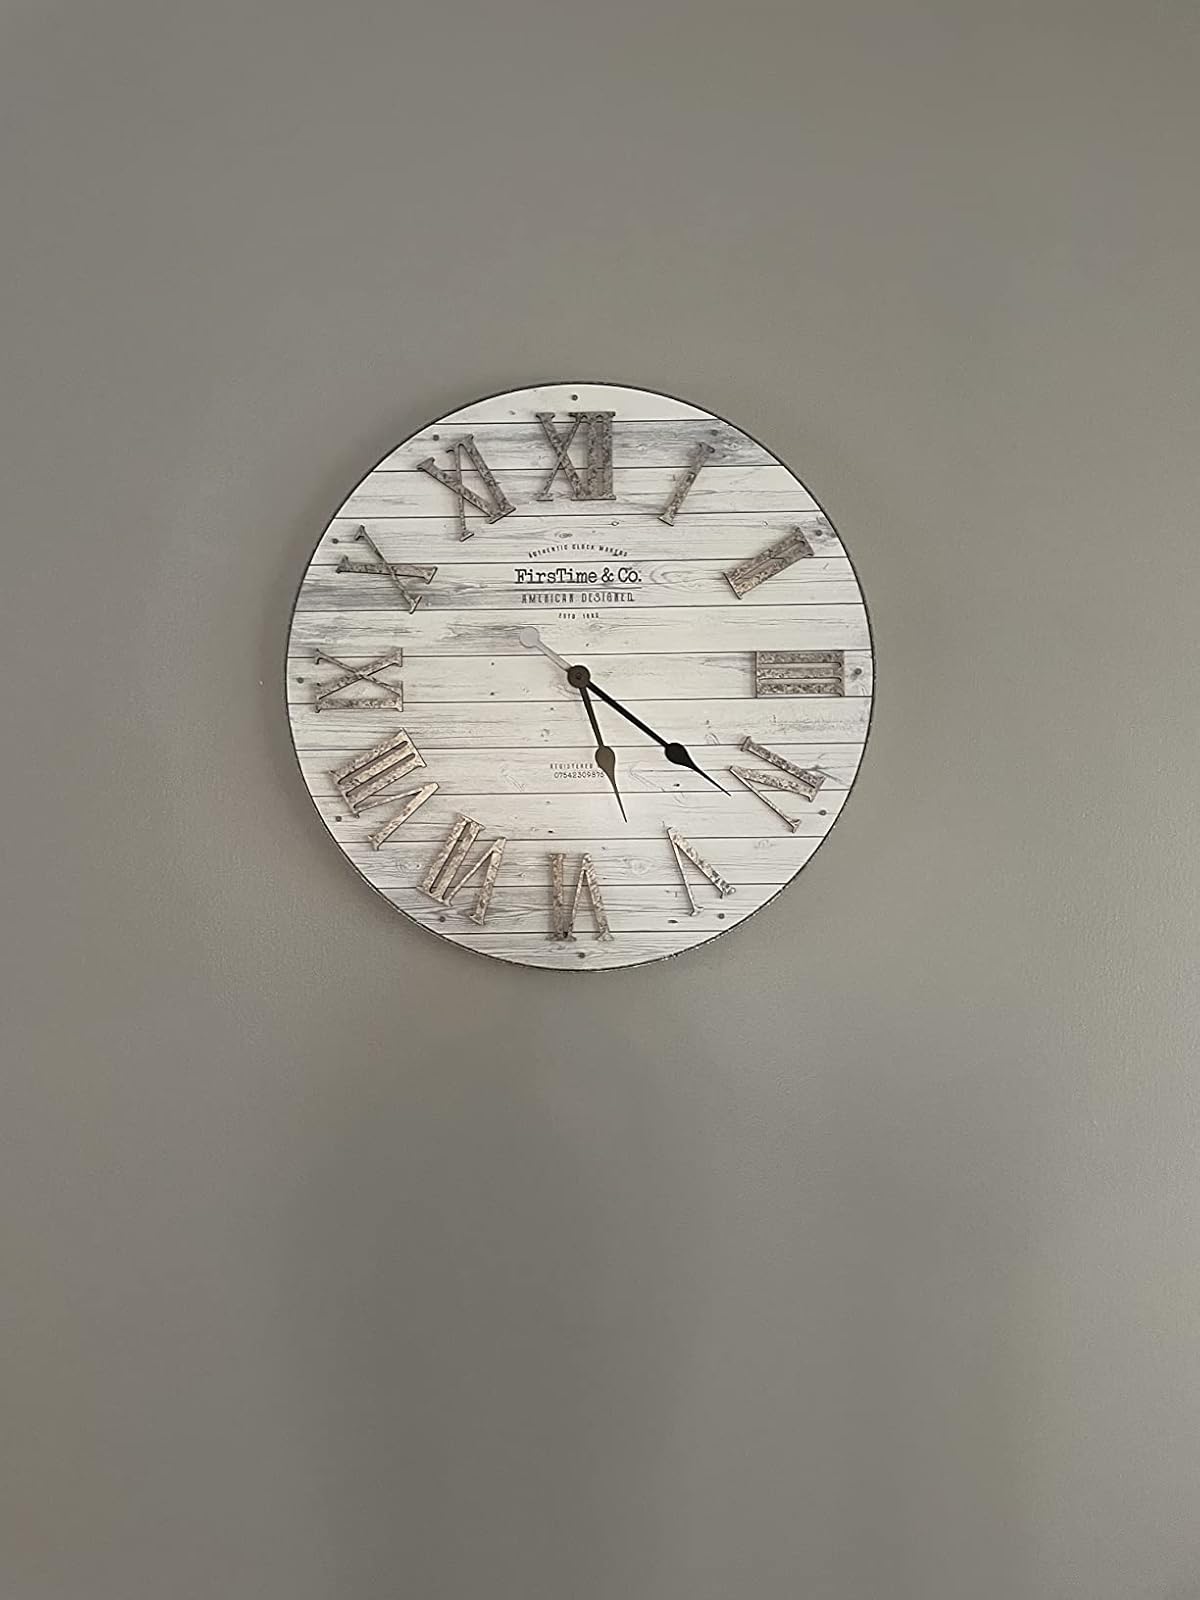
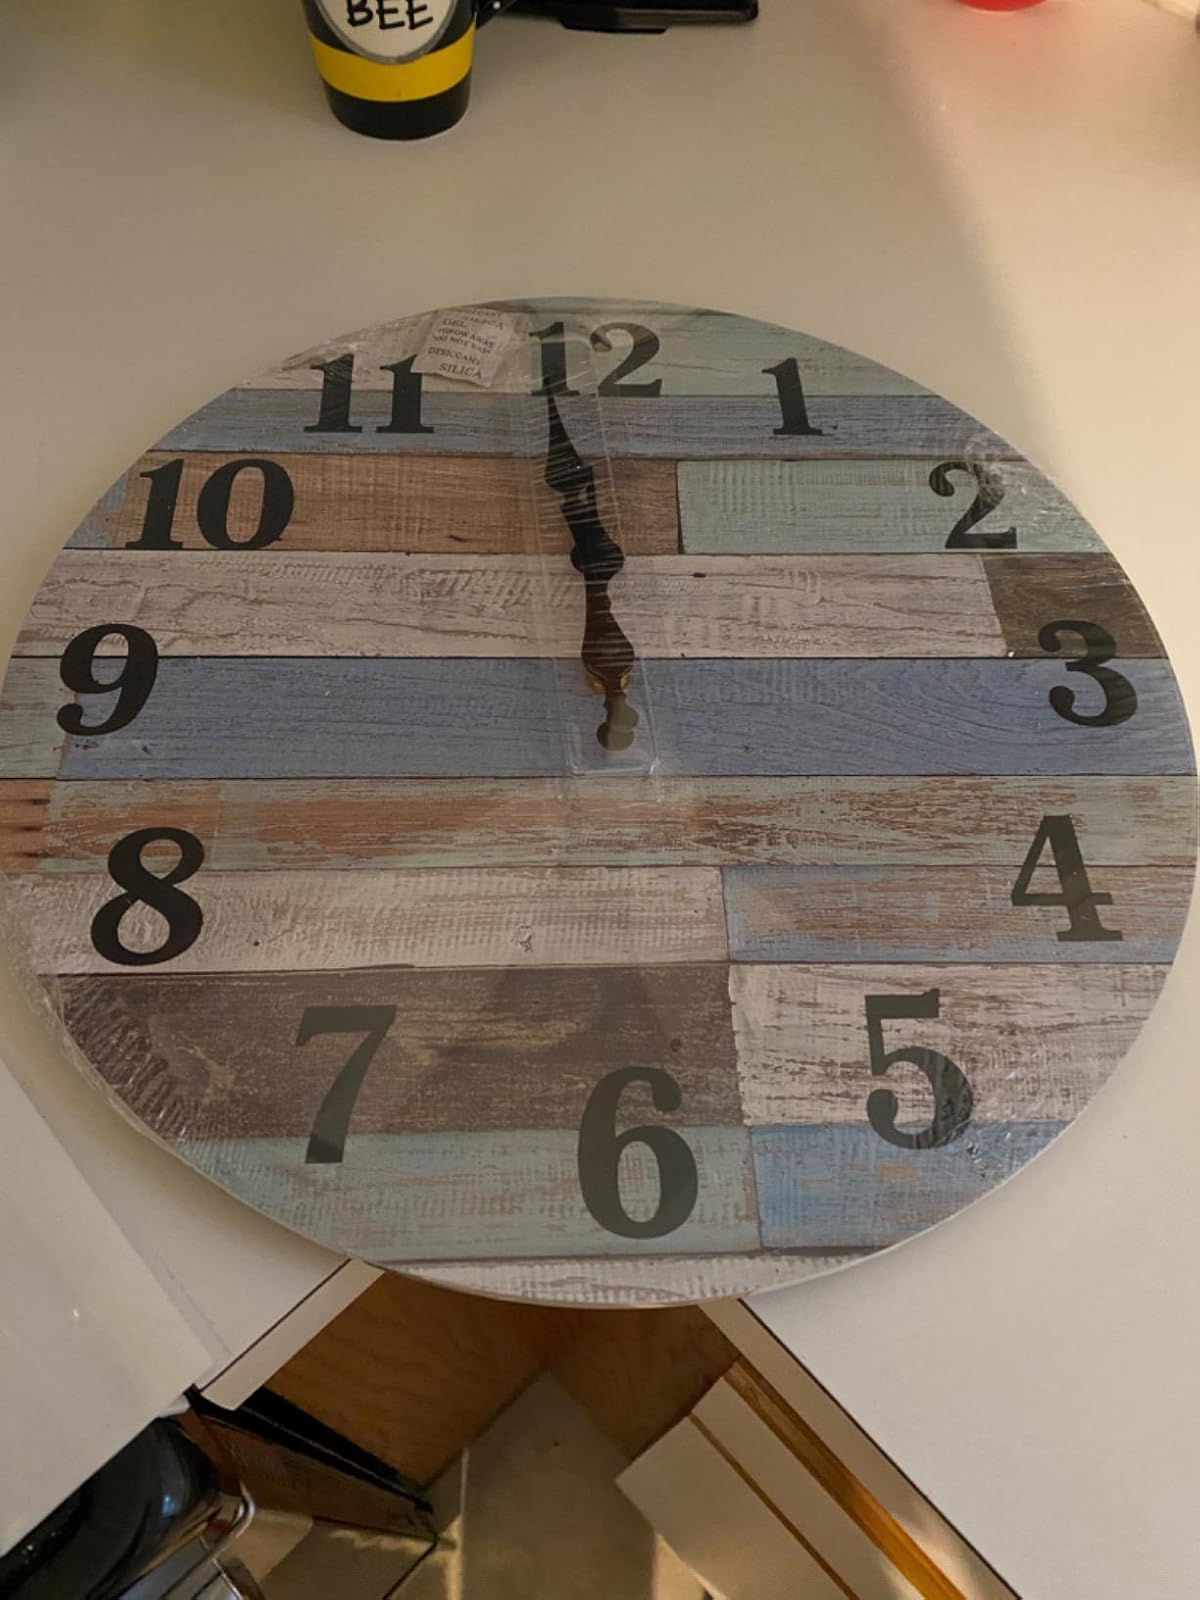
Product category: clock
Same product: no